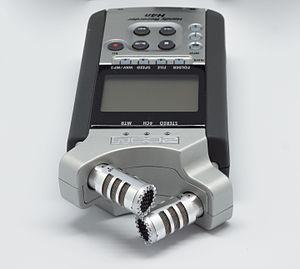
Enregistreur portable